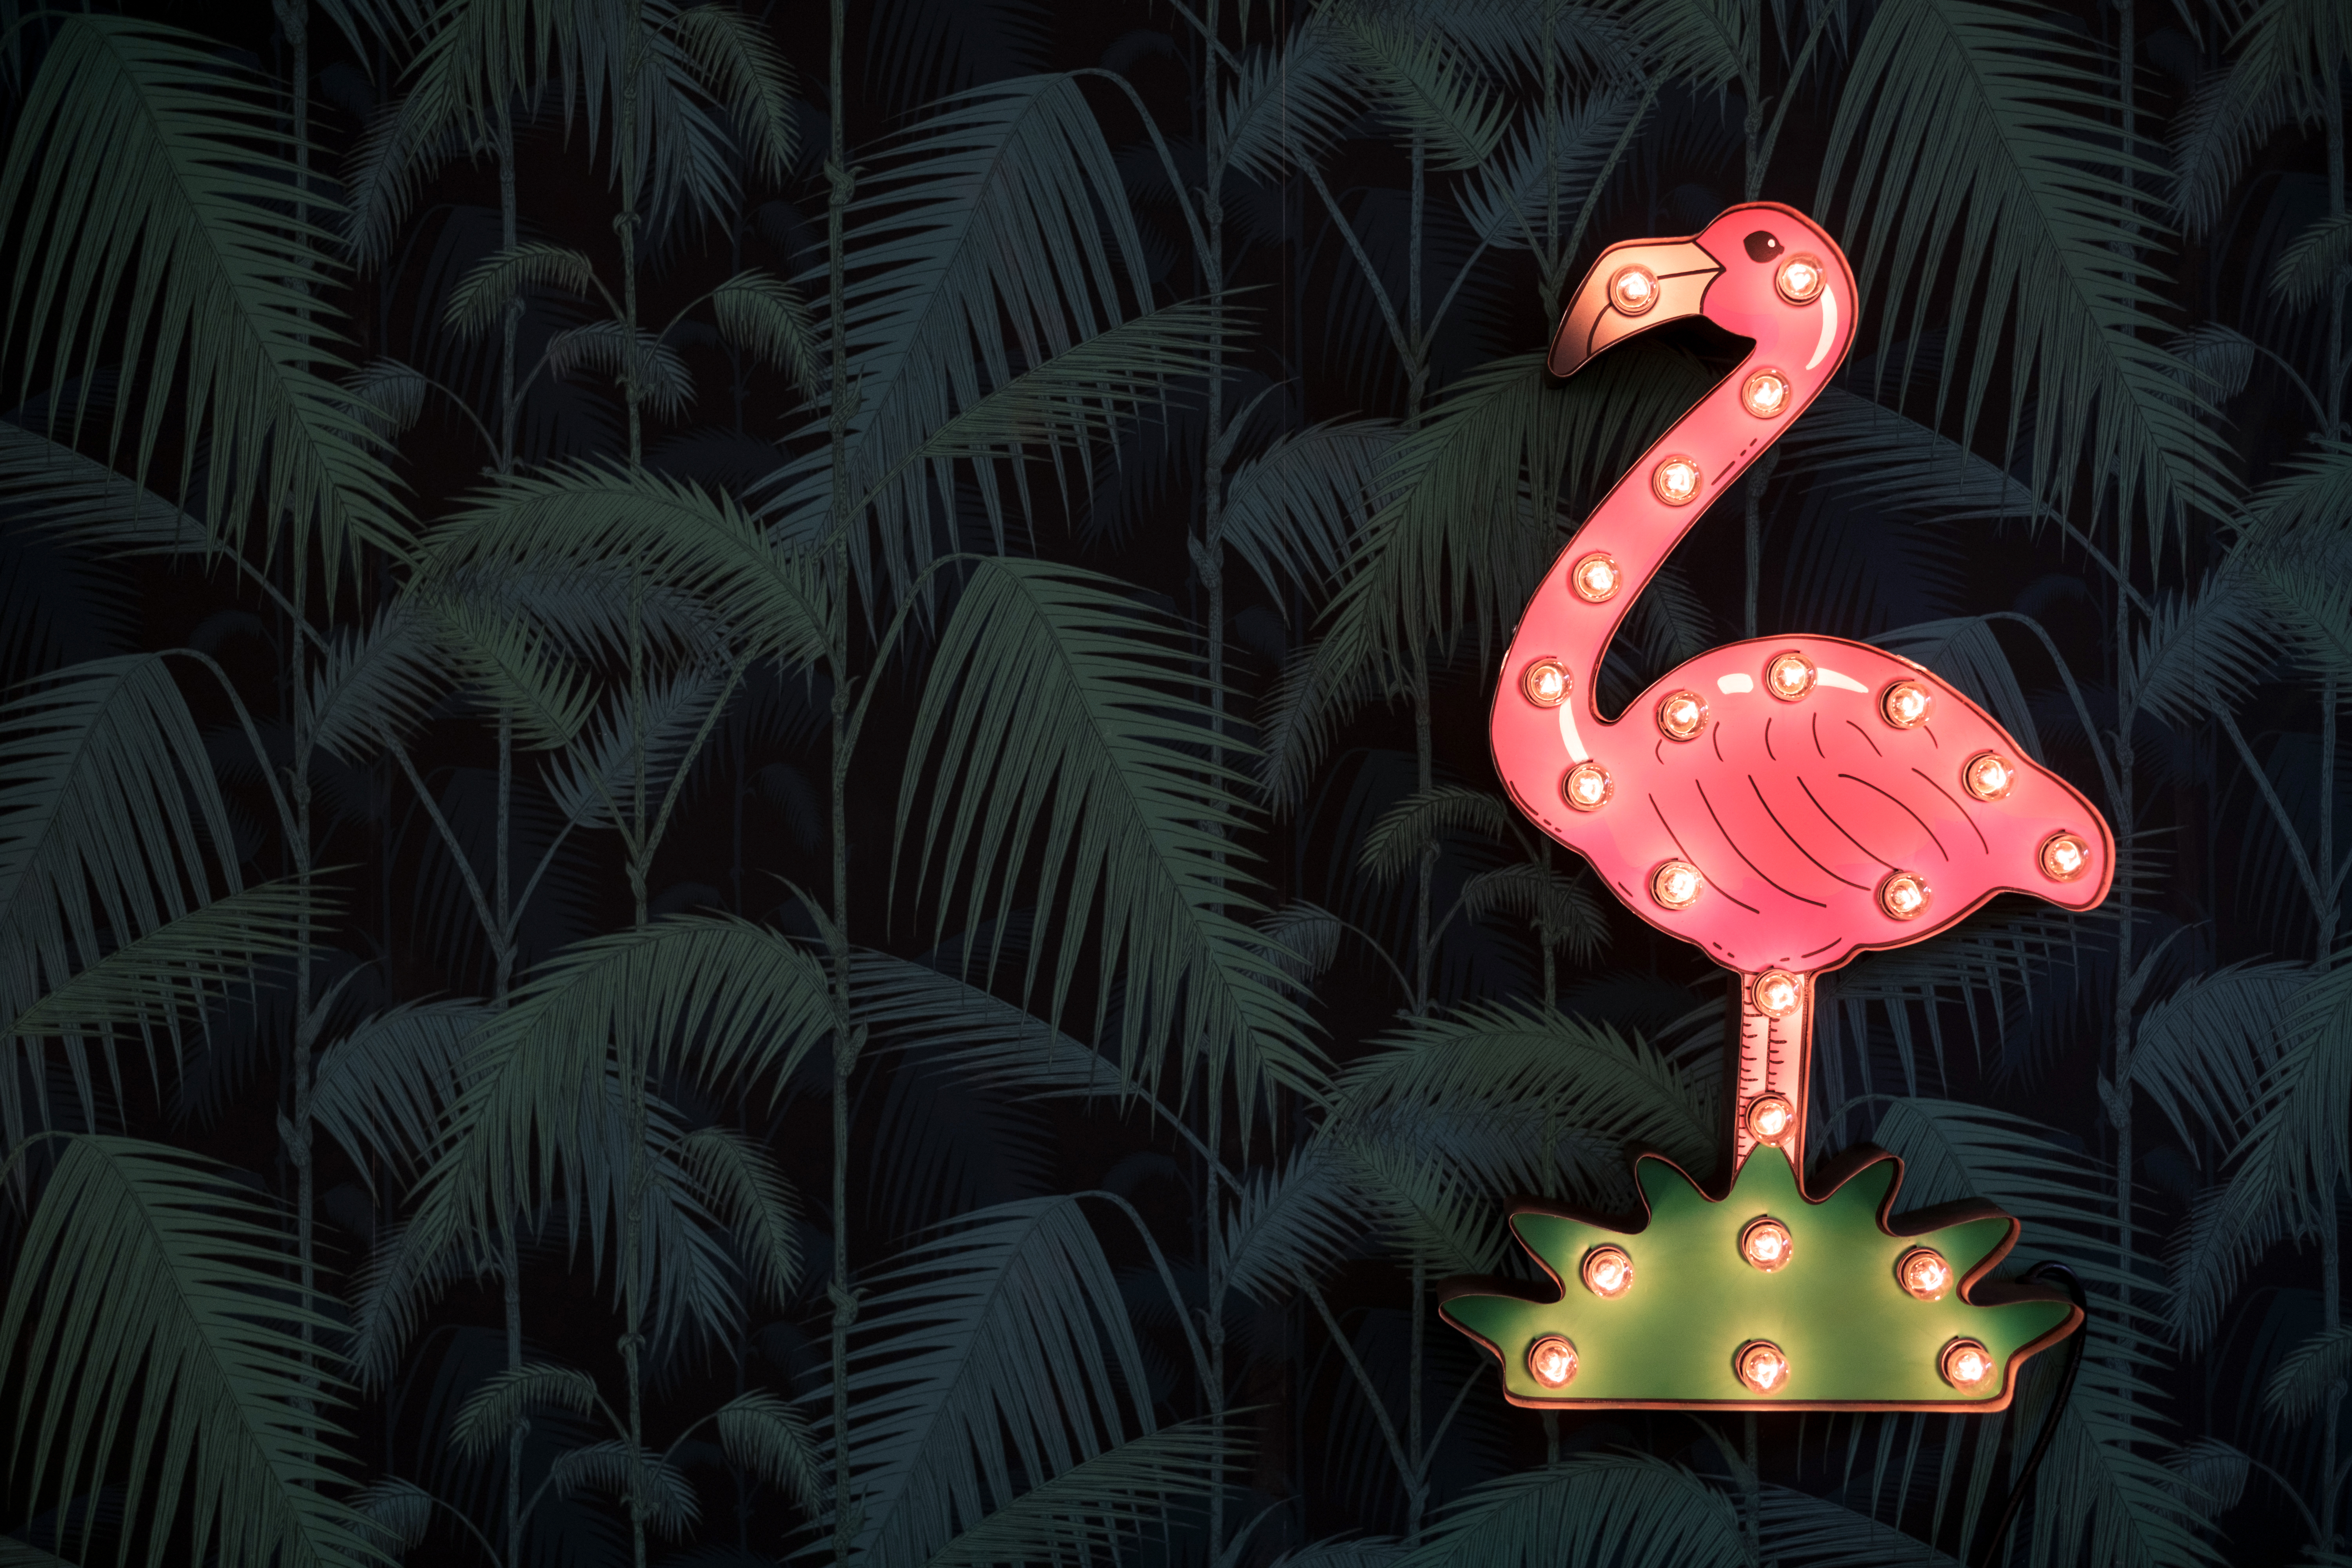
bird, illustration, screenshot